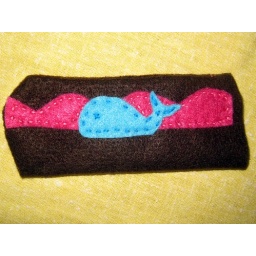
Little whale in a pink ocean glasses case